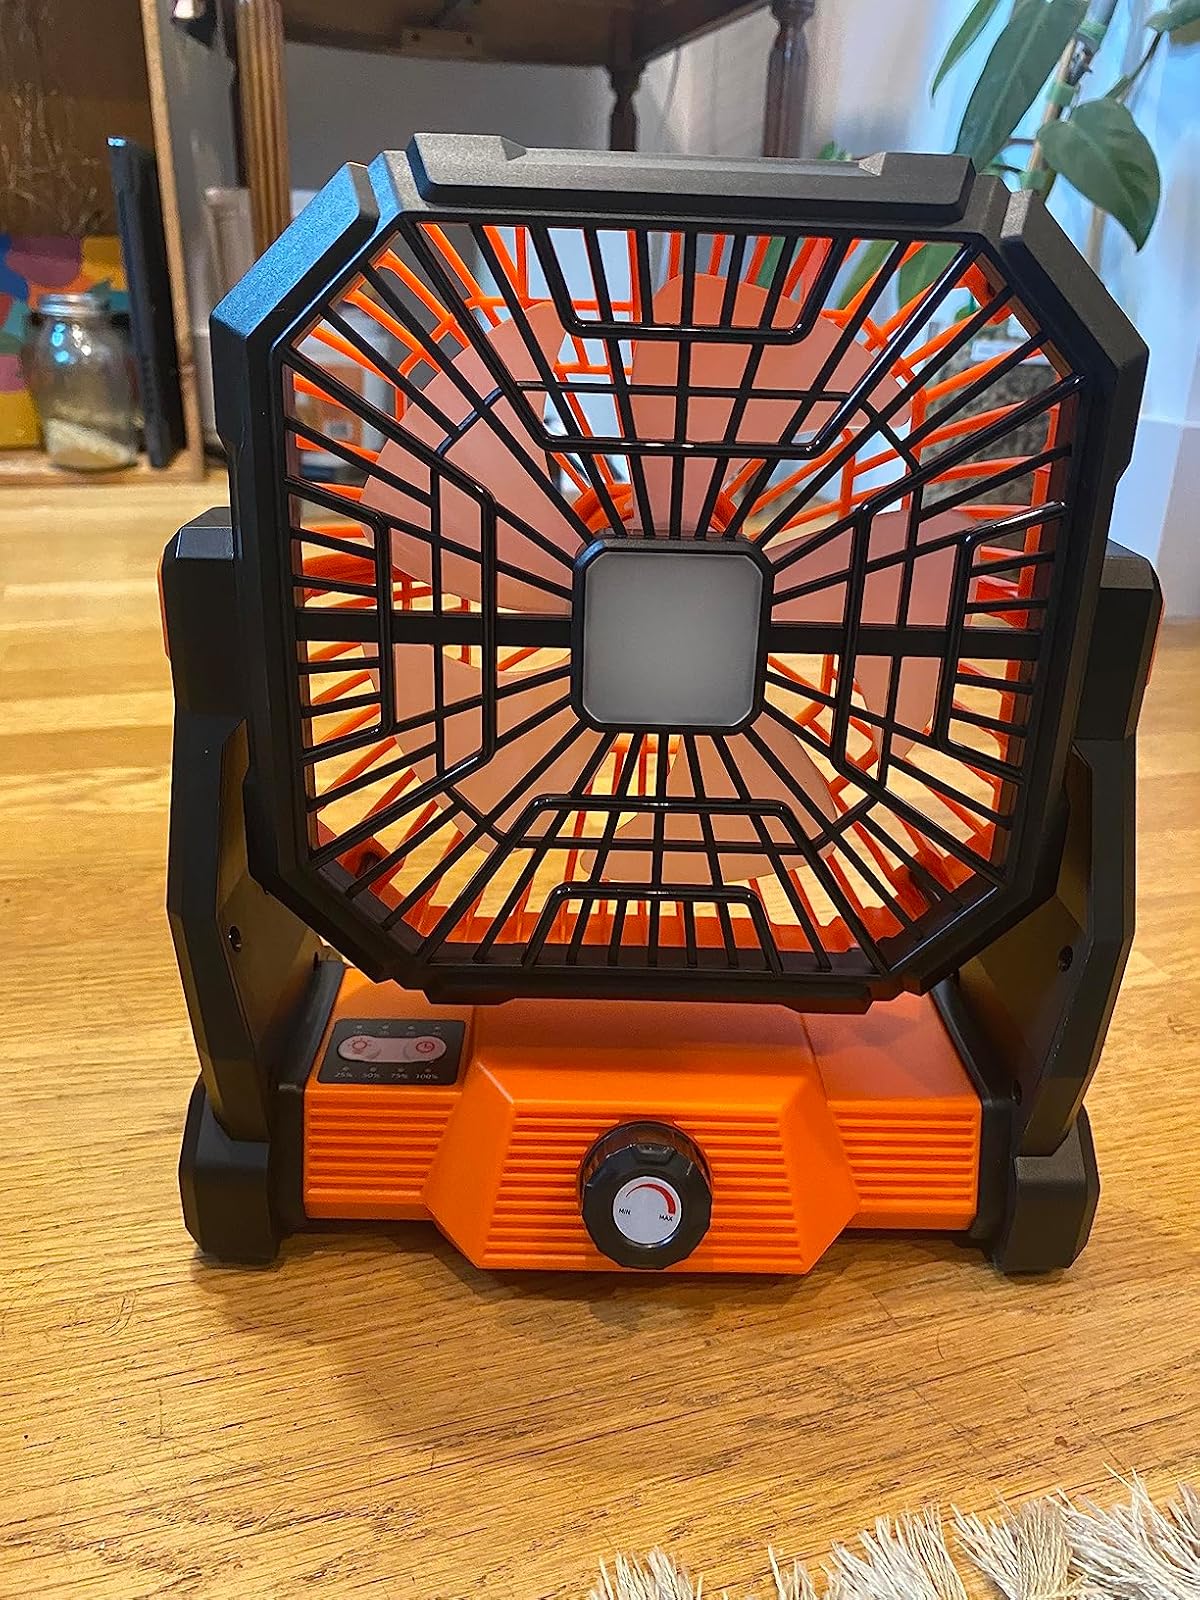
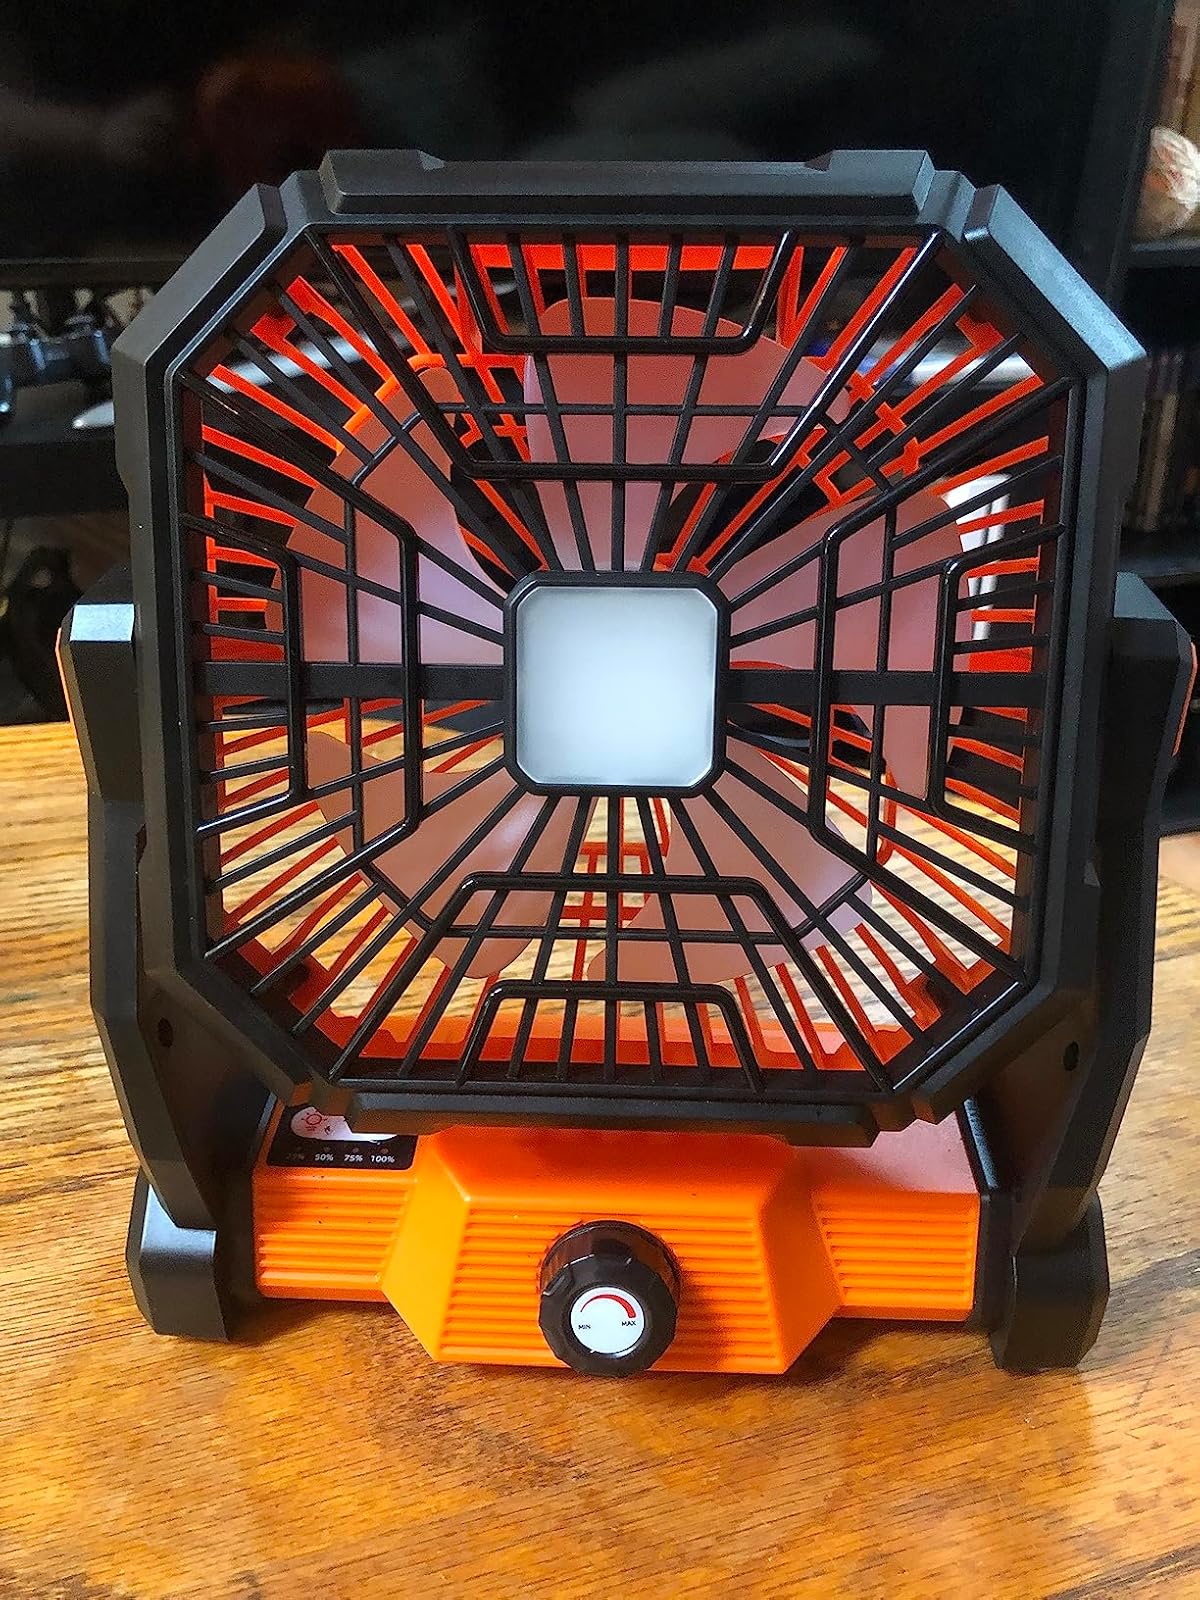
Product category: lantern
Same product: yes